2009 Little League World Series

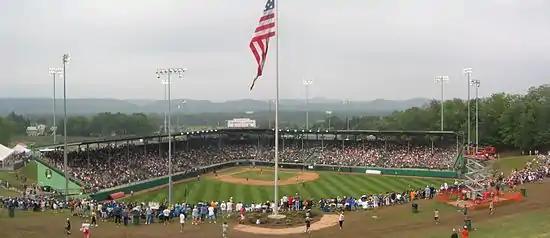
Howard J. Lamade Stadium during the 2009 Little league World Series

The top two teams in each pool moved on to their respective semifinals. The winners of each met on August 30 to play for the Little League World Championship. Teams marked in "green" qualified to the knockout stage, while the remaining teams were eliminated.